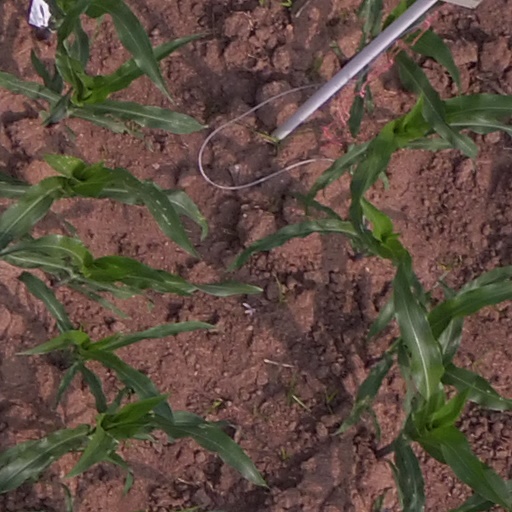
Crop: maize; corn